Demographics of Utah

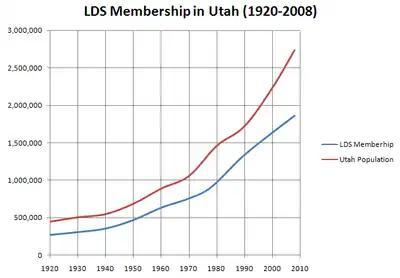
Utah LDS membership growth over the years

According to 2010 United States census projections, the racial and ethnic makeup of Utah are as follows: